Ebenezer Walden

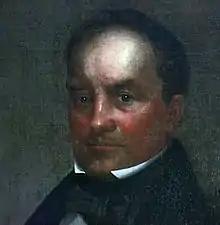
Portrait of Ebenezer Walden

Ebenezer Walden (1777–1857) was mayor of Buffalo, New York, serving in 1838–1839. He was born in 1777 in Massachusetts. In 1799, he graduated from Williams College, then made his way to Oneida County, New York where he studied law. In 1806, he was admitted to the New York State bar and moved to Buffalo. For nearly two years Walden was the only lawyer west of Batavia. He invested heavily in real estate in this area, owning what became known as Walden Farm at what is now Fillmore and Best Street. (Best Street becomes Walden Avenue after crossing Genesee Street.) In 1812, he married Suzanna Marvin.